List of statues on Paseo de la Reforma

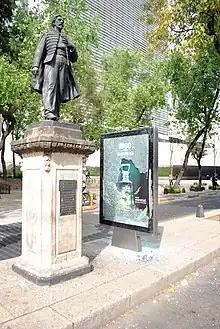
Statue of Manuel Ojinaga in 2012

There are many statues installed along Paseo de la Reforma, in Mexico City, Mexico. Major monuments include the Angel of Independence, the Diana the Huntress Fountain, the Monument to Christopher Columbus, and the Monument to Cuauhtémoc. Other sculptures include "El Ángel de la Seguridad Social", "El Caballito", "How Doth the Little Crocodile", and "Puerta 1808", and formerly the statue of Heydar Aliyev.